Kingdom Hearts (video game)

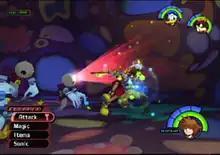
The main character, Sora, fights against Heartless. The heads-up display consists of a command menu at the bottom left of the screen, and Sora's health and magic meters on the right side.

"Kingdom Hearts" is influenced by its parent franchise, "Final Fantasy", and carries gameplay elements over into its own action-based, hack and slash system. The main battle party consists of three characters: Sora, Donald Duck, and Goofy. Sora is directly controlled by the player from a third-person camera angle. All other party members are computer-controlled, though the player can customize their behavior to an extent through the pause menu. Donald and Goofy comprise the party in most areas, but many levels feature a character who may replace them. For instance, Jack Skellington joins Sora's party in Halloween Town, but cannot accompany the player elsewhere. In some worlds, the party changes its appearance, has abilities unique to that world, or both; the characters can fly in Neverland, gain aquatic forms in Atlantica which enable them to survive underwater, and wear Halloween costumes in Halloween Town to blend in with the locals.